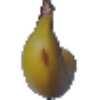
Label: Banana 1